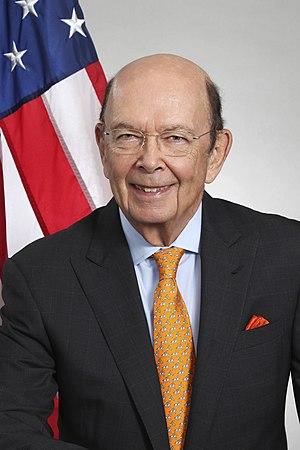
Le secrétaire du Commerce des États-Unis dirige le département du Commerce des États-Unis, établissant la politique commerciale et industrielle américaine. Membre du cabinet présidentiel, le secrétaire du Commerce est en 10ᵉ position sur la ligne de succession présidentielle et indépendant du Bureau du représentant américain au commerce, rattaché au Bureau exécutif du président des États-Unis, chargé des accords commerciaux négociés par l'administration.